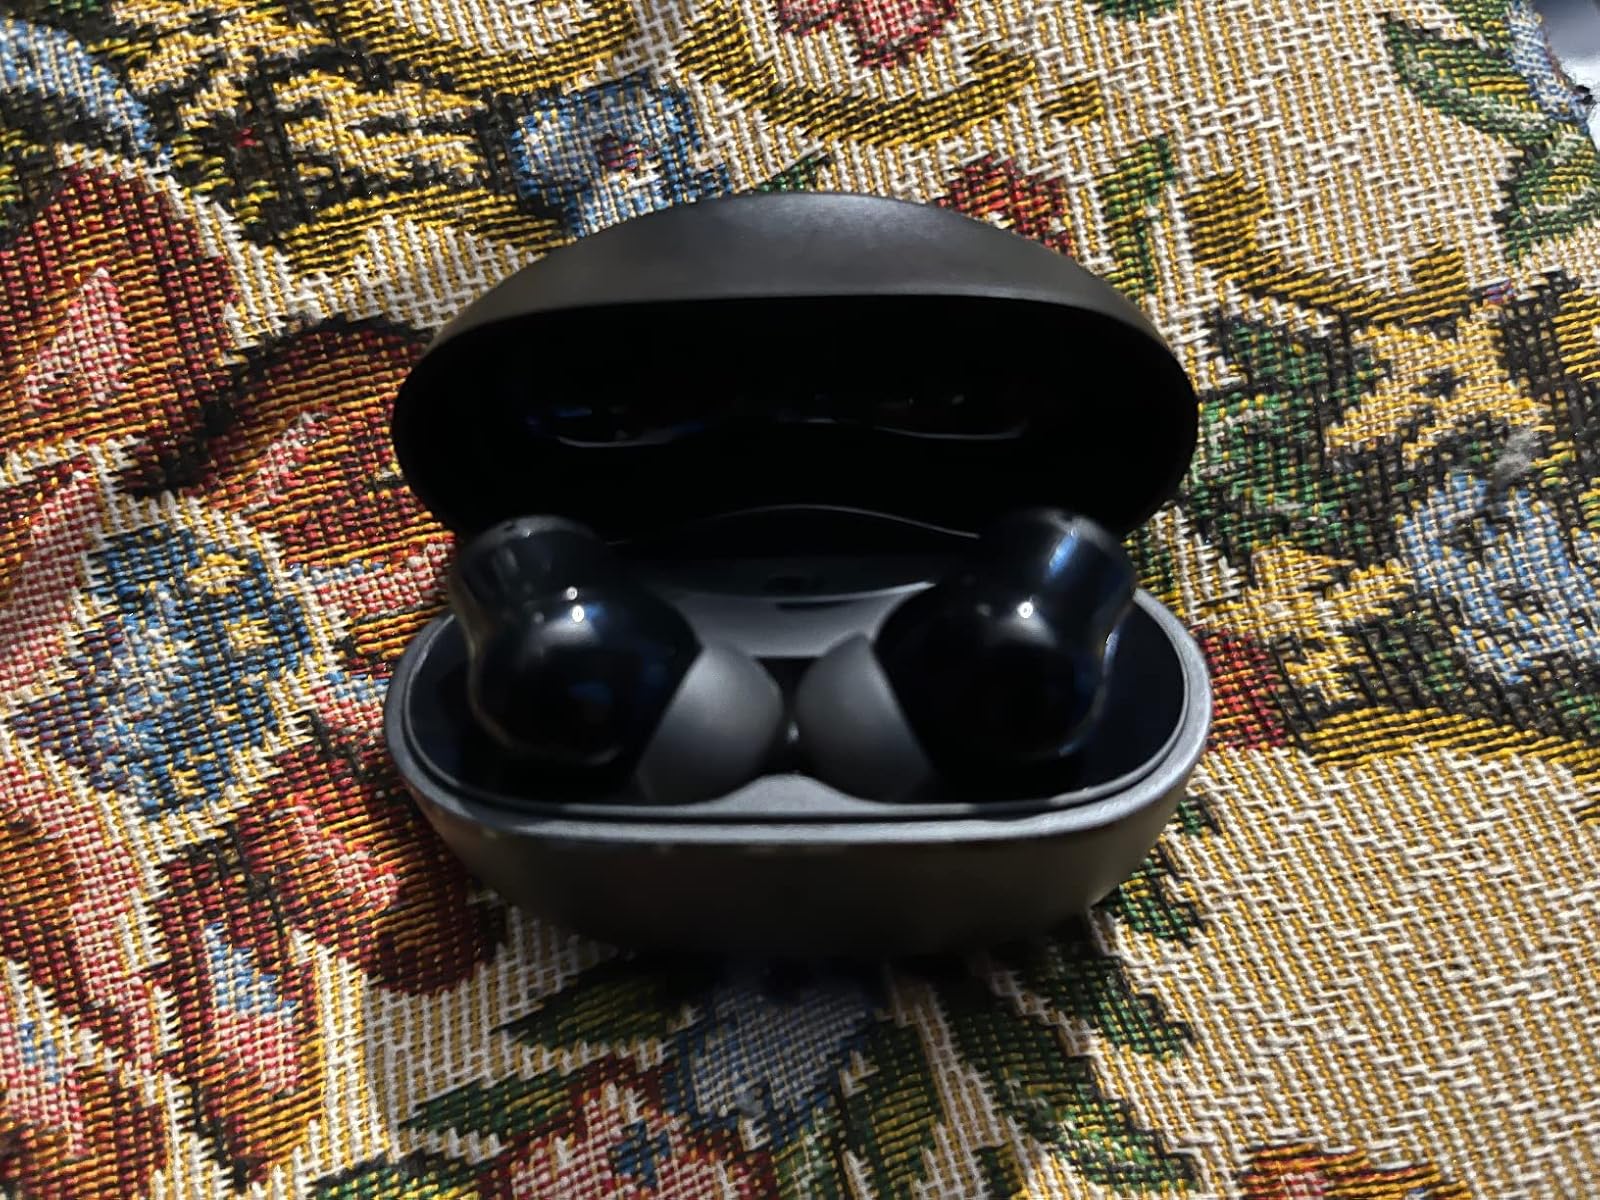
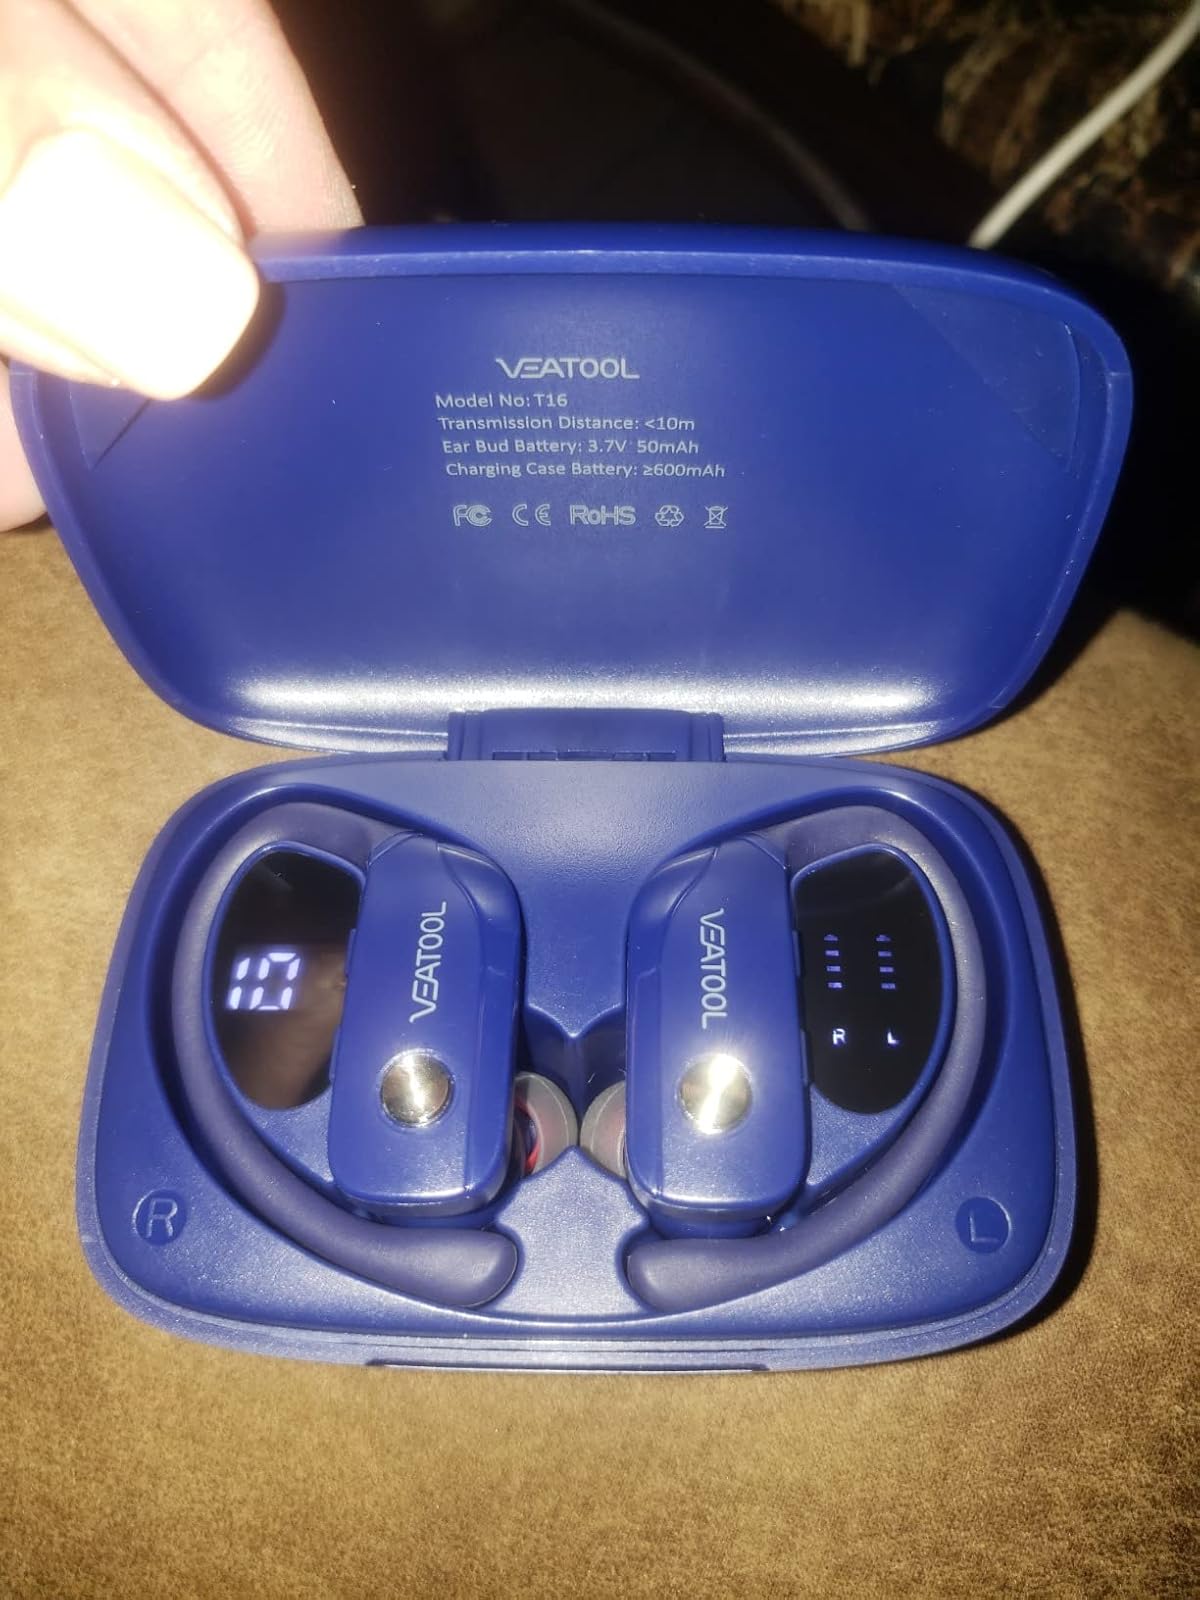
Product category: earbuds
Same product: no